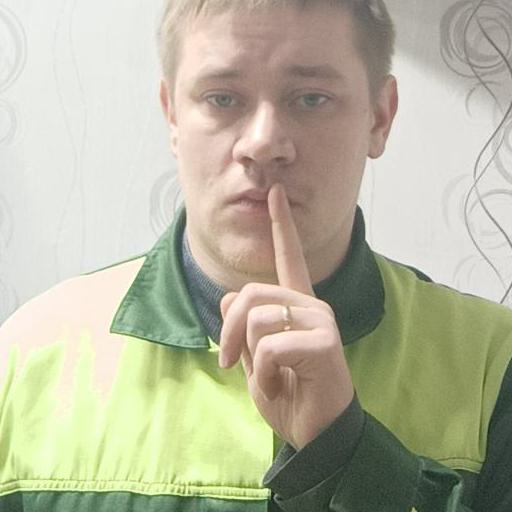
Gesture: mute